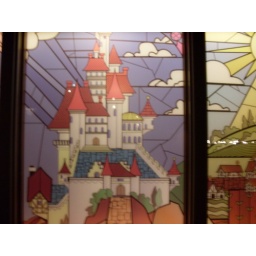
Stained glass castle in France at World Showcase